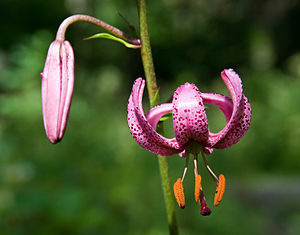
Kranslilje / Billeder
Kranslilje, ofte skrevet krans-lilje, også kaldet martagon-lilje er en plante af Lilje-familien med en stiv, opret vækst. På grund af de karakteristiske blomster og den høje vækst regnes den blandt de smukkeste af de liljer, der hører hjemme i Europa. Om natten afgiver blomsterne en kraftig, sød duft, som lokker langsnablede natsværmere til.